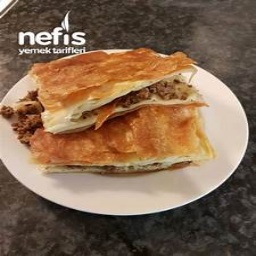
Label: su_boregi